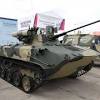
Label: BMD